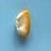
Maize quality: Good